Reynolds number

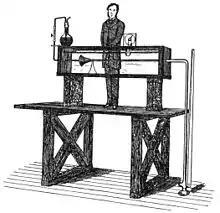
Osborne Reynolds's apparatus of 1883 demonstrating the onset of turbulent flow. The apparatus is still at the University of Manchester.

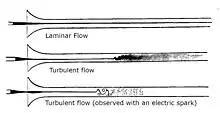
Diagram from Reynolds's 1883 paper showing onset of turbulent flow.

Osborne Reynolds famously studied the conditions in which the flow of fluid in pipes transitioned from laminar flow to turbulent flow.